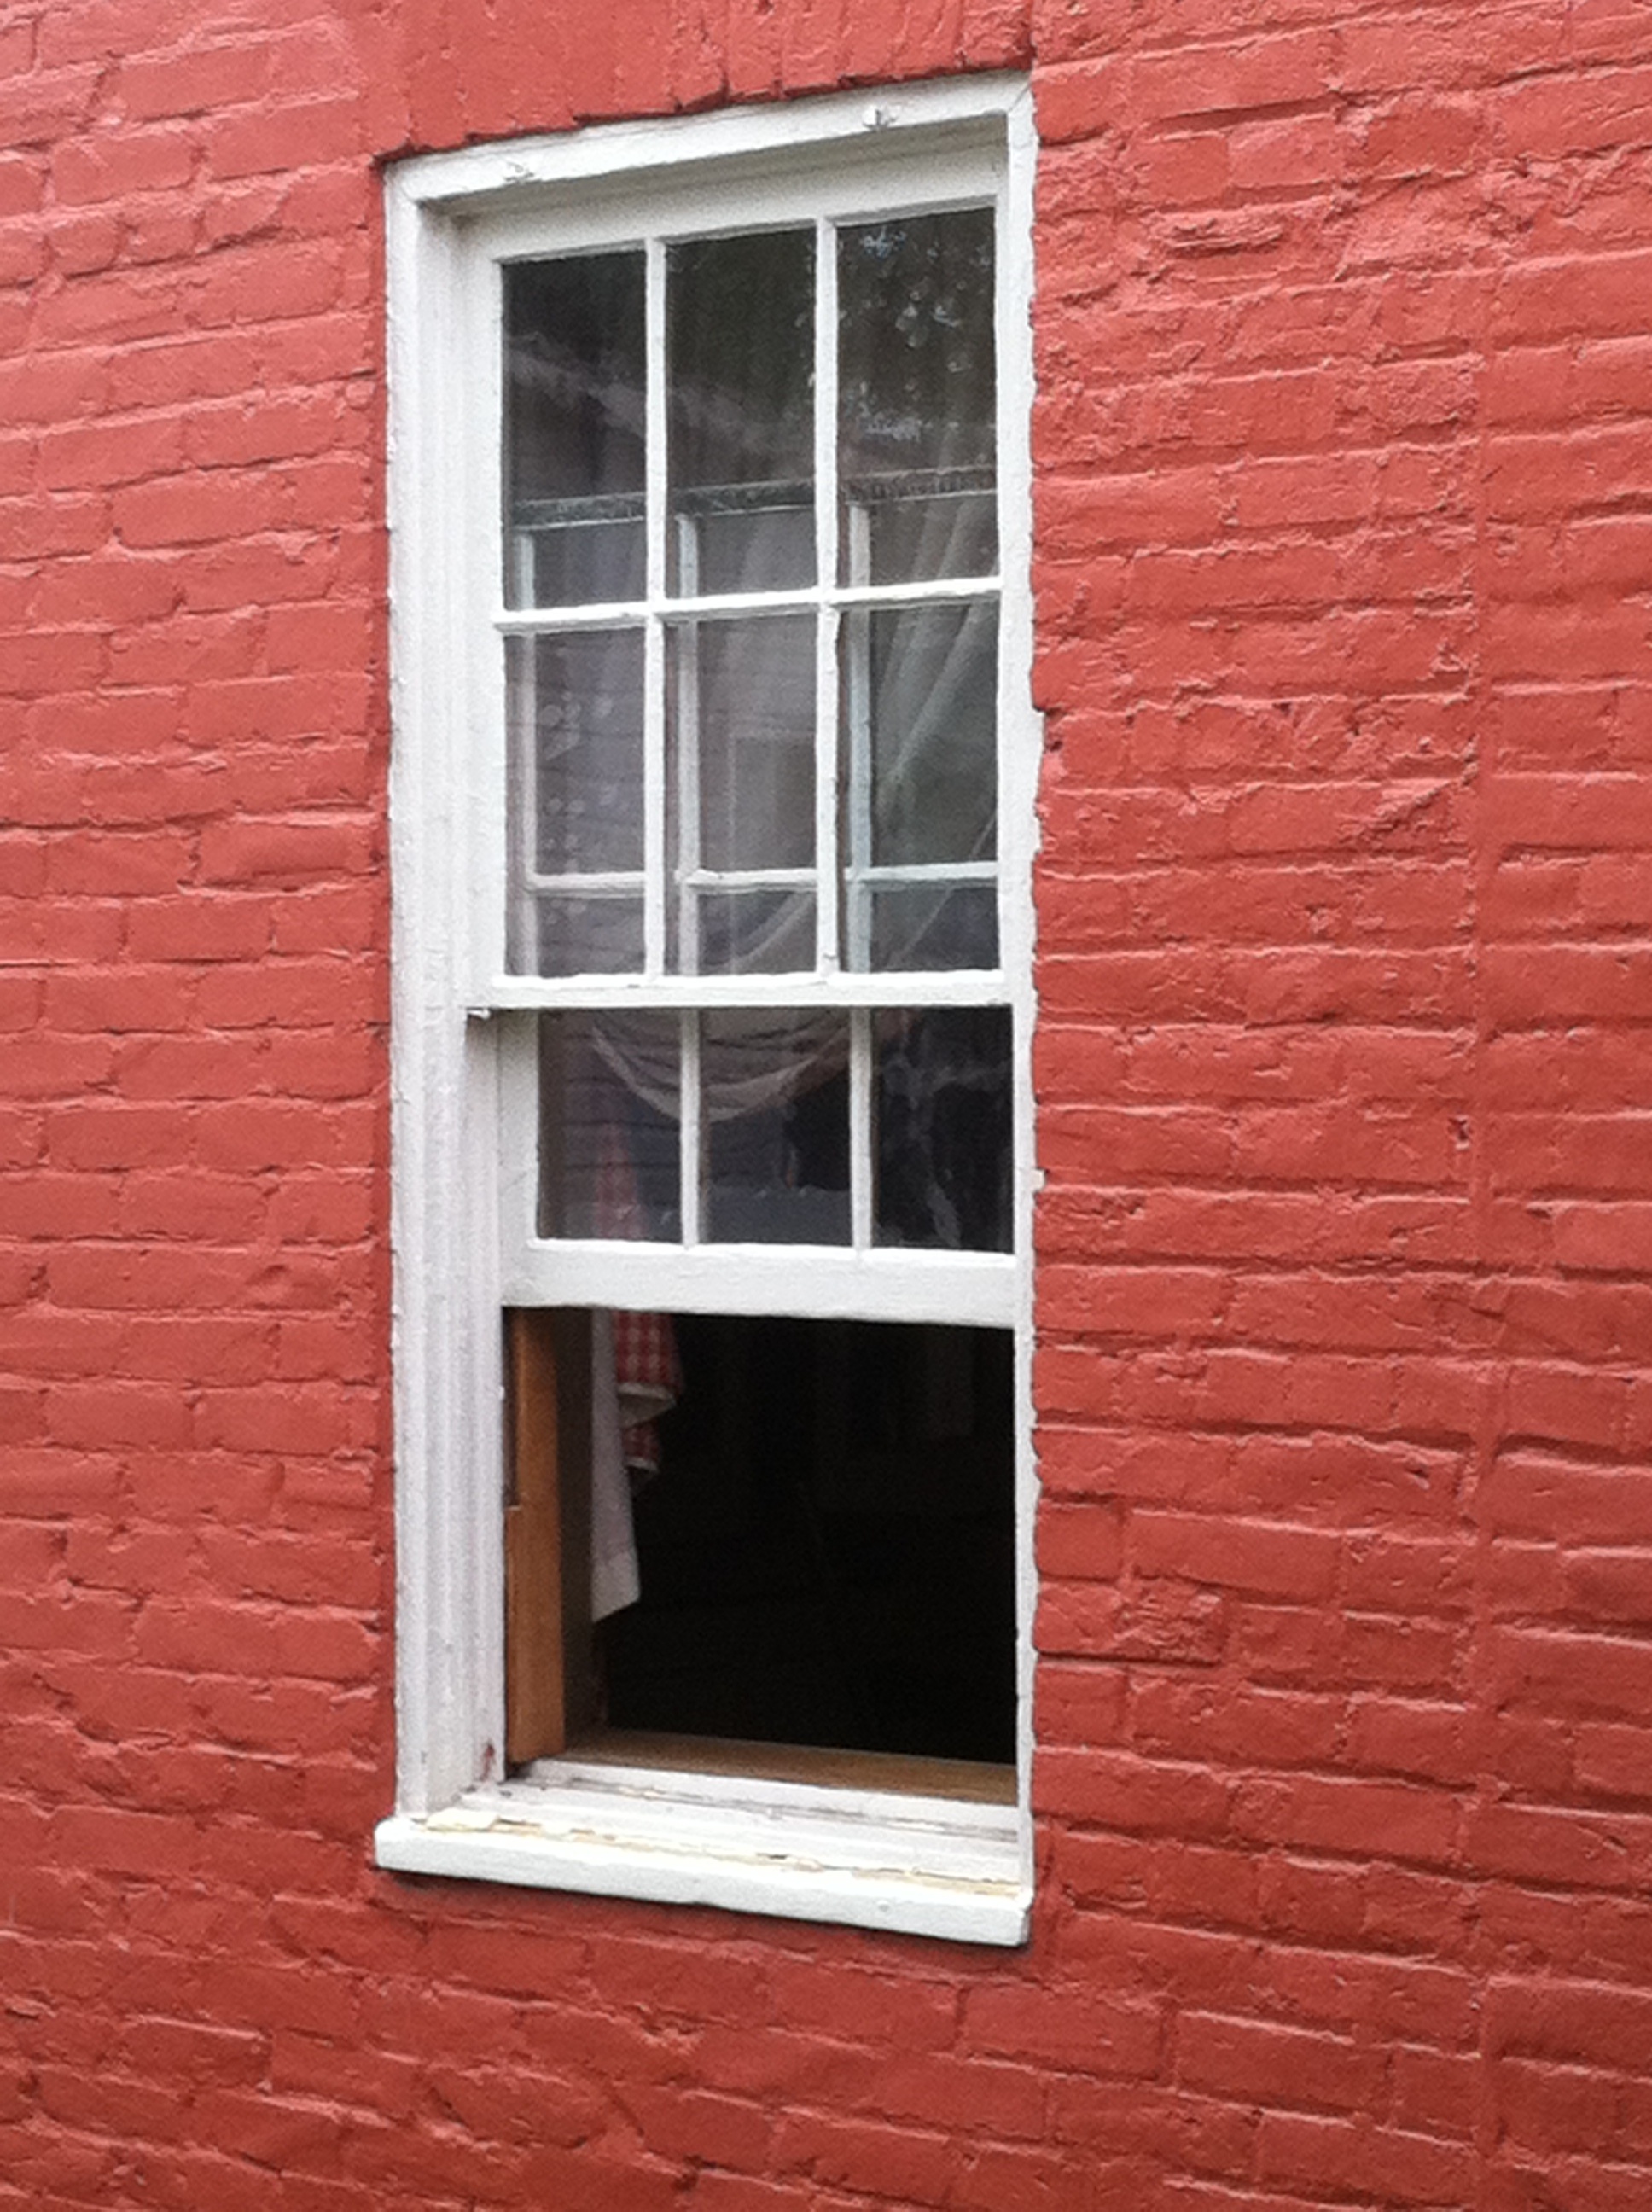
open, architecture, wood, house, window, old, home, wall, red, facade, brick, door, material, interior design, open window, windowsill, brickwork, siding, window covering, sash window, levi coffin house